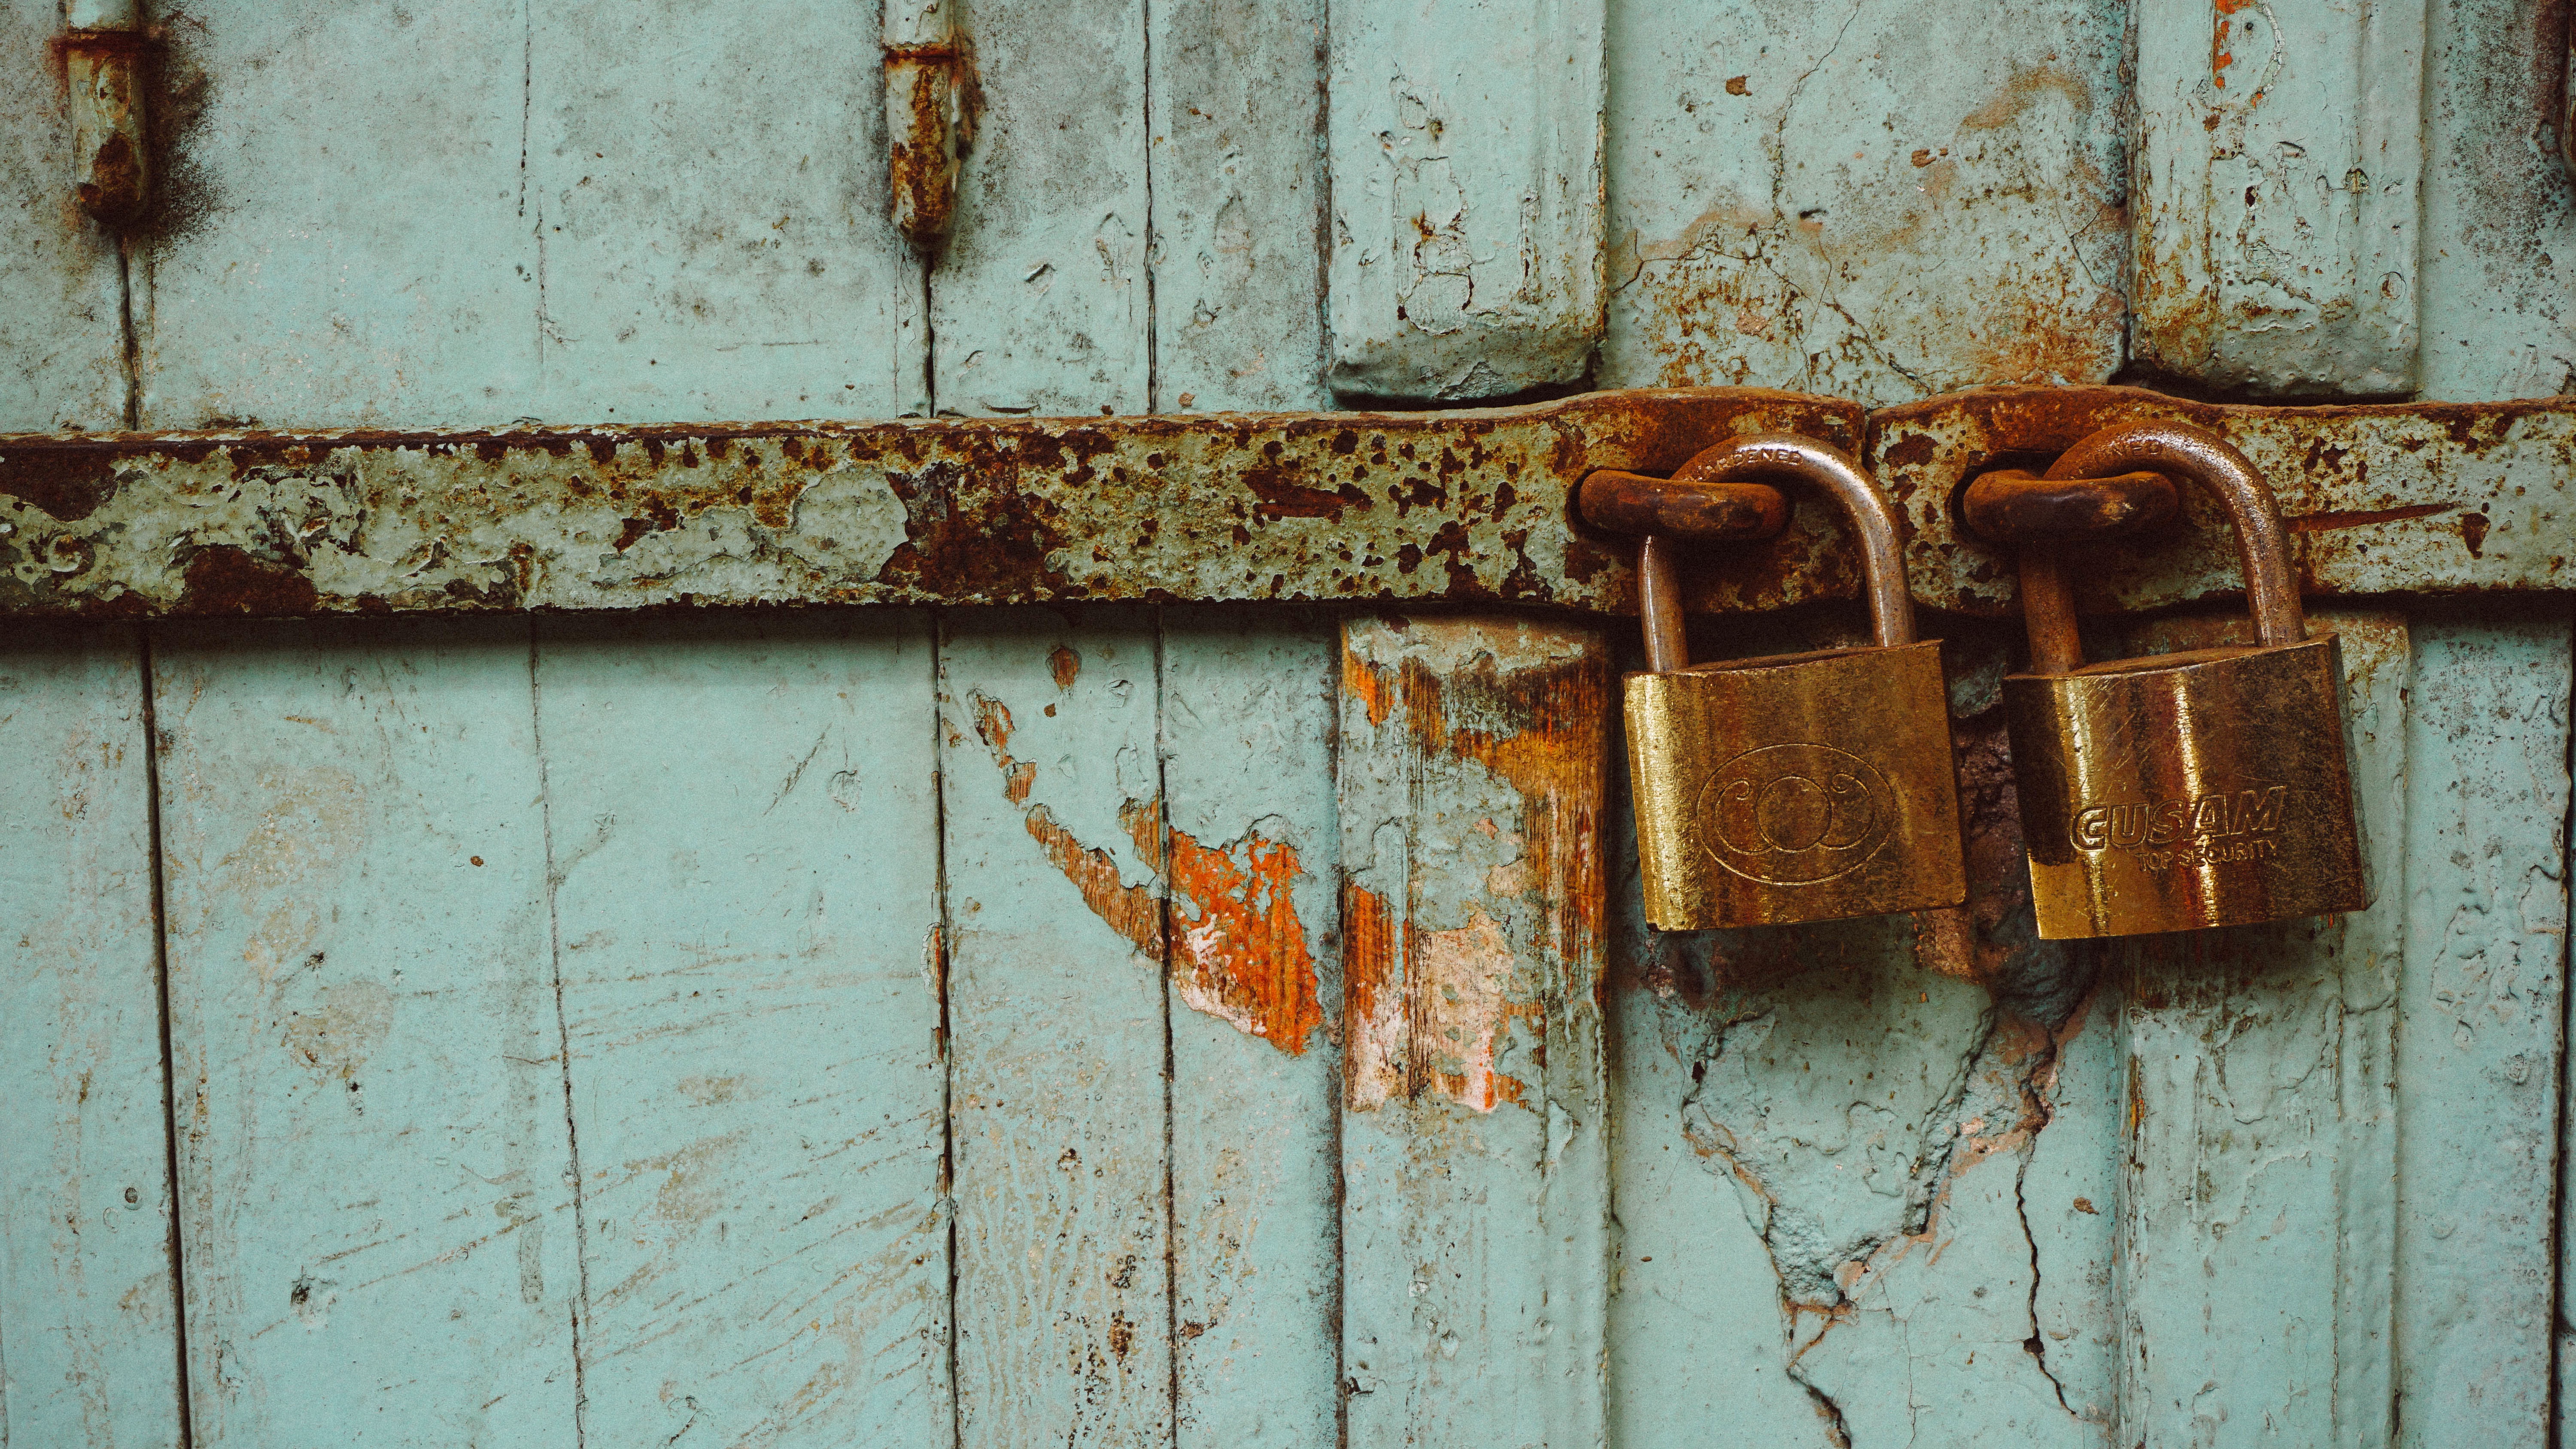
wood, texture, floor, window, wall, rust, color, brick, door, material, flooring, ancient history